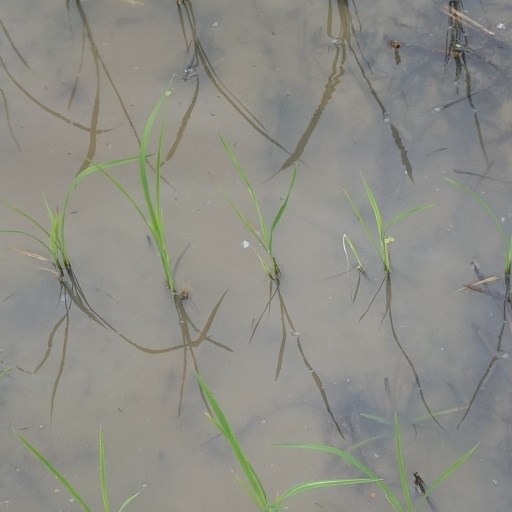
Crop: rice